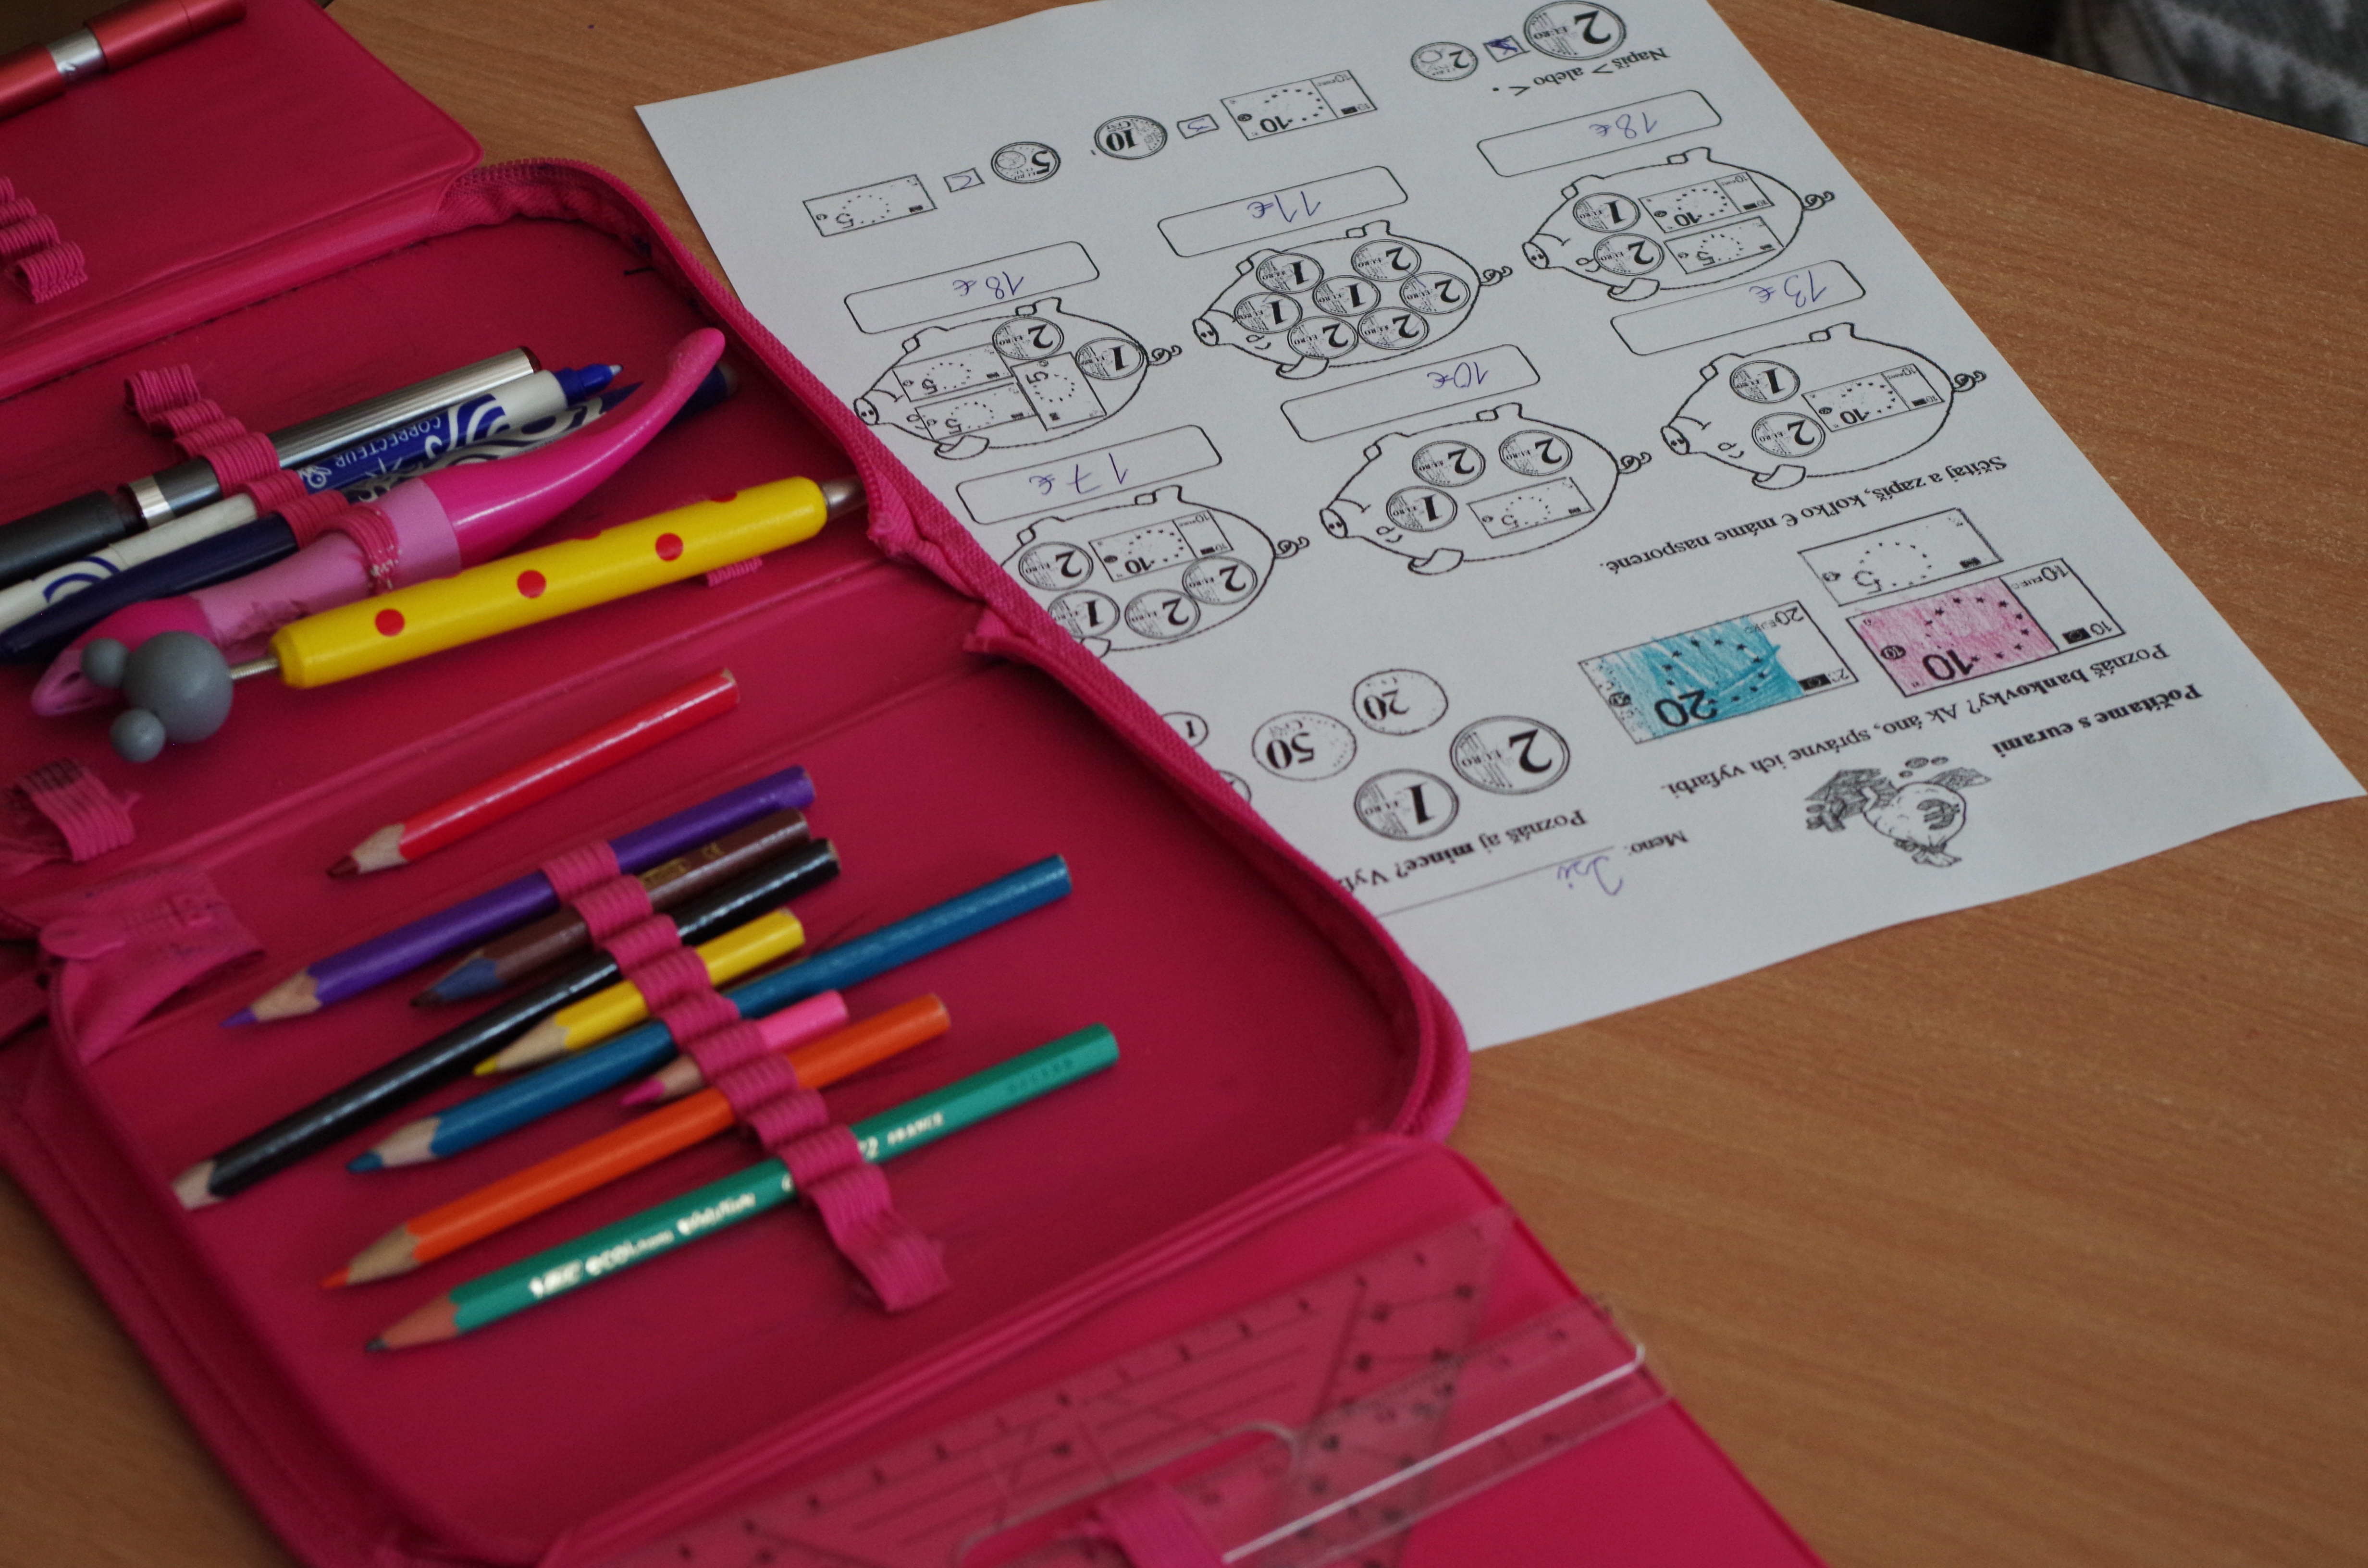
writing, pink, paper, art, school, class, counting, pencil case